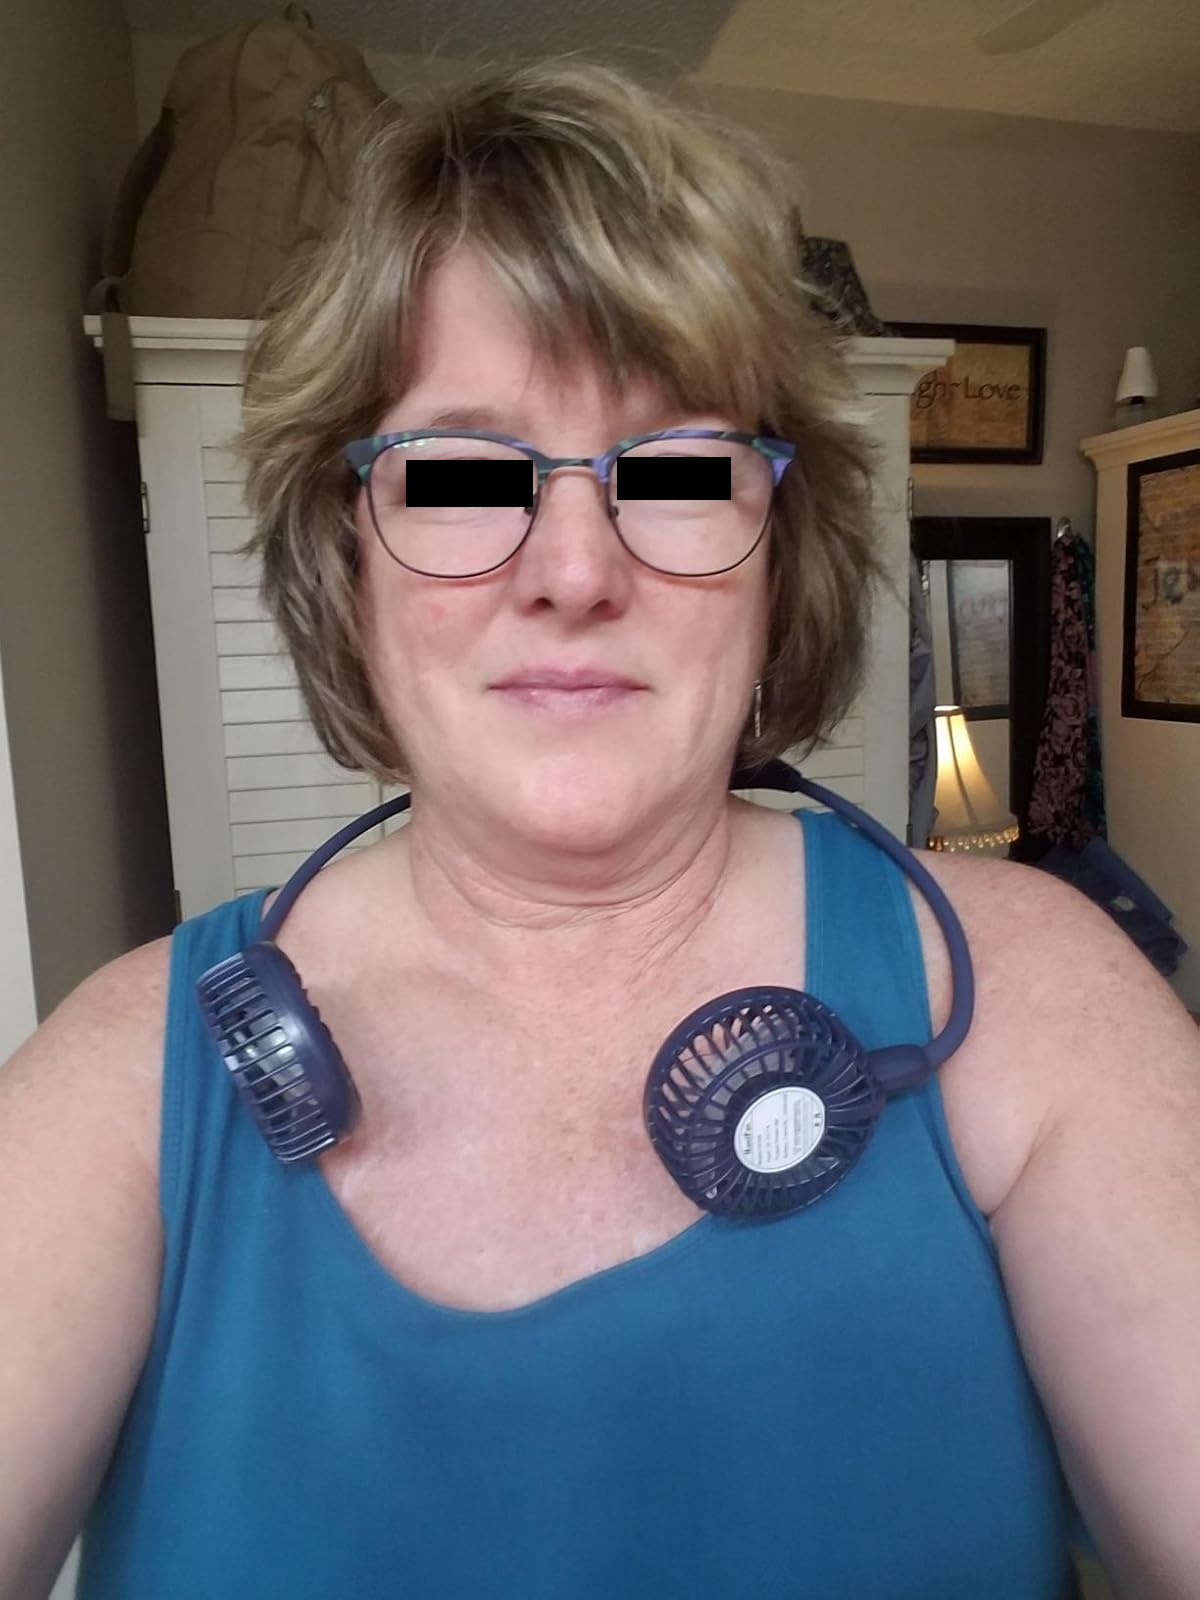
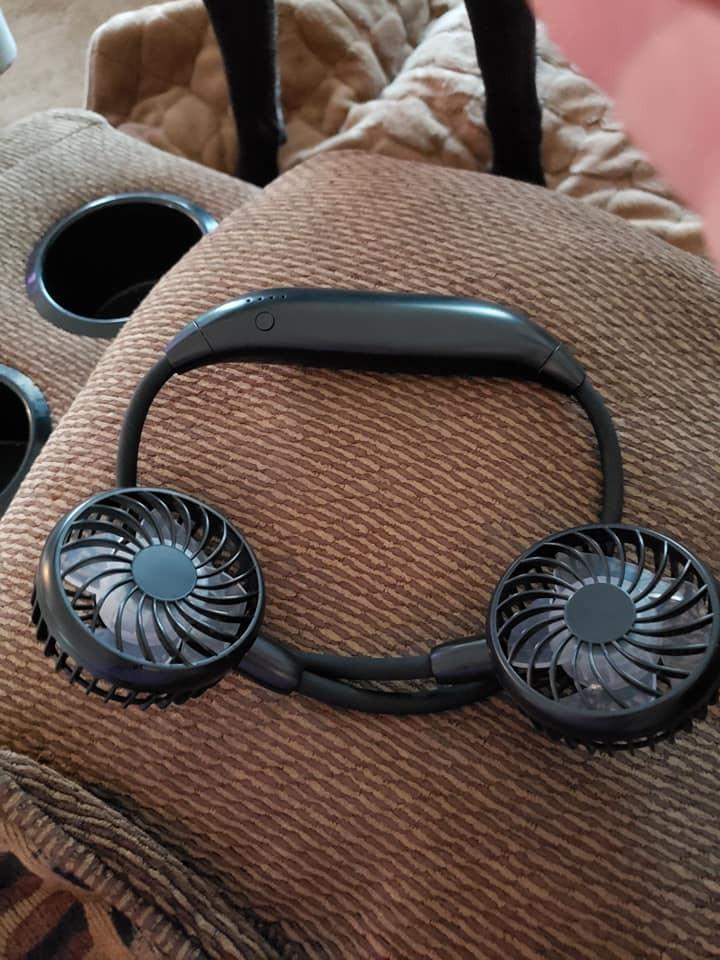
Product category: fan
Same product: no